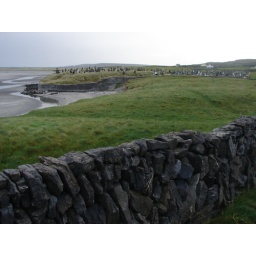
every wall is hand built by pileing stones up